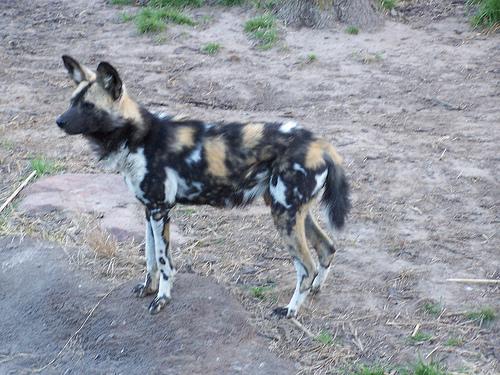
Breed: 211-n000025-African_hunting_dog